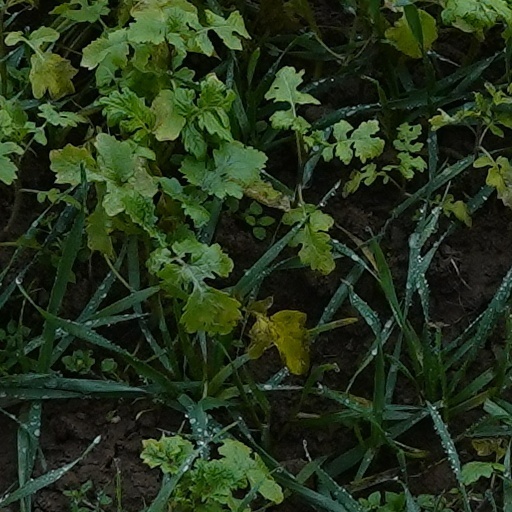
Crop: wheat